Mark Hellinger Theatre

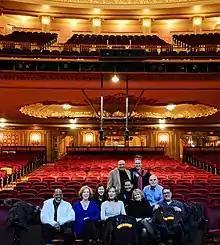
The cast of "Legs Diamond" posing at the theater, 2017

The Hellinger was not successful in its 1978 productions of "Timbuktu!" with Eartha Kitt or "Platinum" with Alexis Smith. This was followed in 1979 by "Saravá", a musical with a score by Mitch Leigh; the Joffrey Ballet, with featured artist Rudolf Nureyev; and "The Utter Glory of Morrissey Hall", which closed on its opening night. The Hellinger finally saw a success in late 1979 when Ann Miller and Mickey Rooney costarred in the burlesque "Sugar Babies", which ran 1,208 performances over the next three years. The Tony Awards returned to the Hellinger in 1980 and 1981. After the closure of "Sugar Babies" in 1982, Comden and Green produced "A Doll's Life", which closed after five performances. Magician Doug Henning costarred with Chita Rivera in the 1983 musical "Merlin", which ran for 199 performances. "Merlin" ended to make way for "Chaplin", a musical that never opened. Afterward, the British musical "Oliver!" had a short run at the Hellinger in 1984.